Miniature wargame

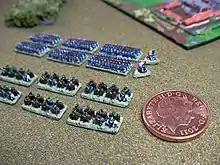
2 mm wargaming models.

The scale of a model vehicle can be expressed as a scale ratio. A scale ratio of 1:100 means that 1 cm represents 100 cm; at this scale, if a model car is 4.5 cm long, then it represents a real car that is 4.5 m long.